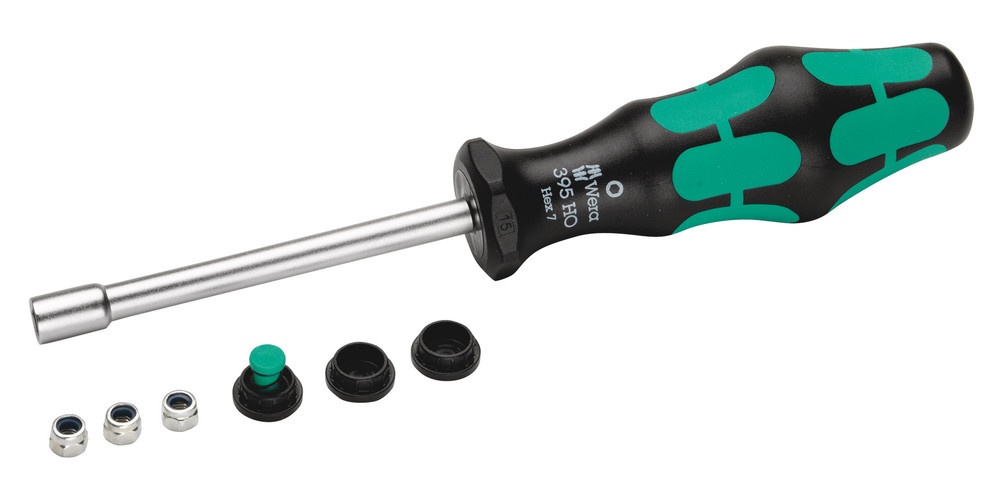
WERA 05137003001 RE-CALIBRATION-SET SERIES 7400 MINI TORQUE SCREWDRIVER, 89 MM HANDLE
Brand: Wera
Re-calibration kit for torque wrench series 7400 with handle size 89mm
Category: Hardware > Tools > Impact Wrenches & Drivers > Power Screwdrivers